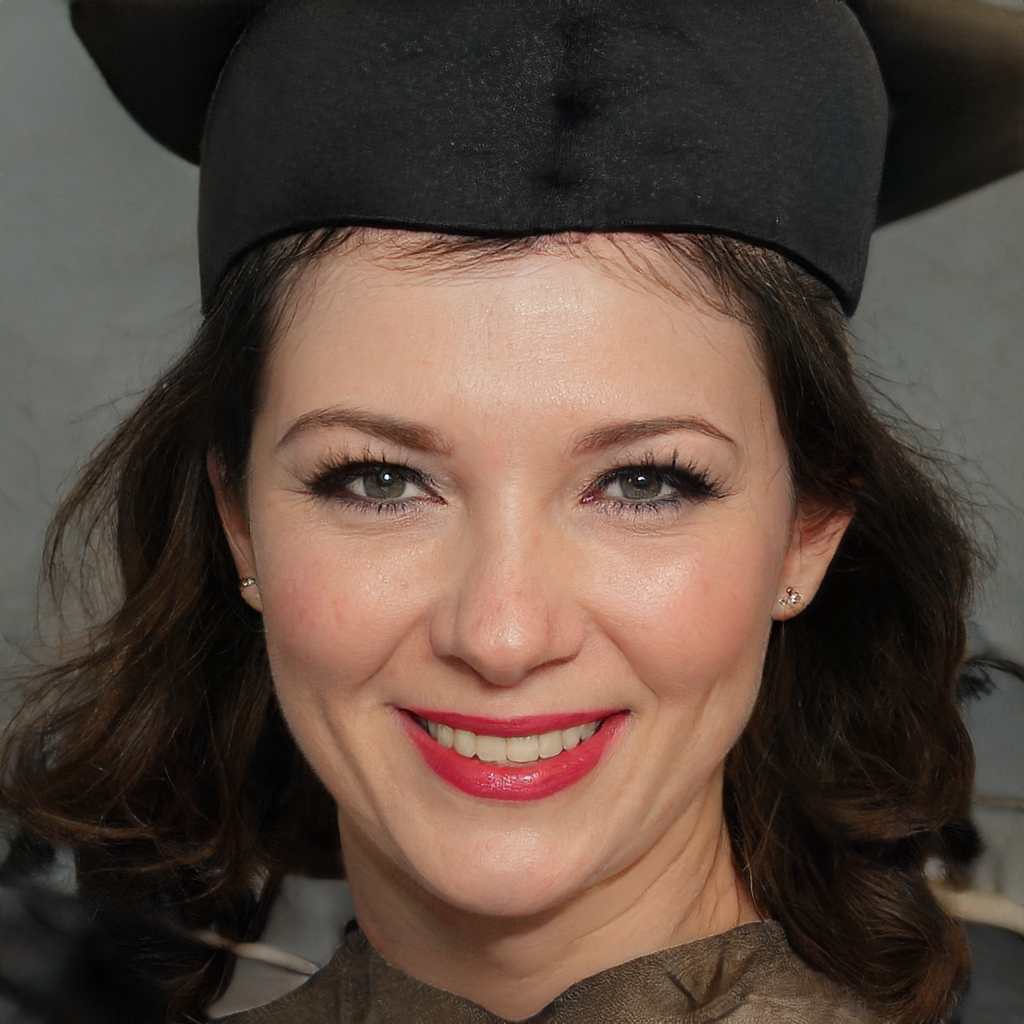
Gender: Female